HESA Ababil

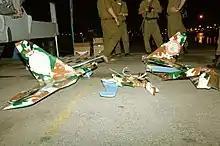
Wreckage of the Hezbollah Ababil-2 launched August 7, 2006.

Analysis of an Ababil-3 downed over ISIS-held territory in Iraq, apparently due to mechanical failure, finds that the Ababil-3 is built out of composite materials. The powerplant had plain-surfaced cylinder heads; it was unclear if the engine was manufactured in Iran or China. Overall, the manufacture was "very economical" and the Ababil-3 was designed for low cost. There were also a number of defects in the downed Ababil-3 model, which could suggest poor manufacture or handling in the field.